Musina Glacier

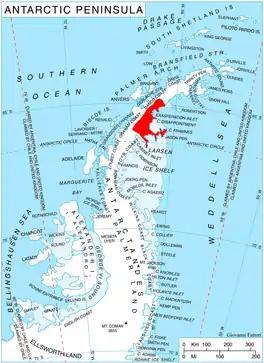
Location of Oscar II Coast on Antarctic Peninsula.

Musina Glacier is the 7 km long and 3.5 km wide glacier on Oscar II Coast, Graham Land in Antarctica situated south of Green Glacier and north of Evans Glacier. Draining eastwards between the two principal branches of Rugate Ridge to flow into Vaughan Inlet, Weddell Sea.